Sanchez Powder House Site

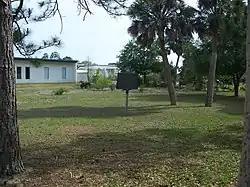

The Sanchez Powder House Site (also known as Powder House Lot) is a historic site in St. Augustine, Florida. It is located on Marine Street. On April 14, 1972, it was added to the U.S. National Register of Historic Places.